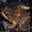
Label: frog